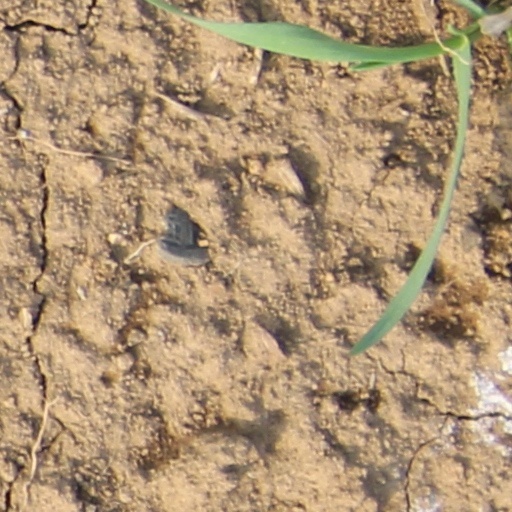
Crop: wheat